Cornelius Low House

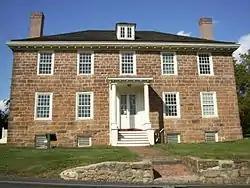
Cornelius Low House in 2008

The Cornelius Low House, historically known as Ivy Hall, is a Georgian manor in Piscataway of Middlesex County, New Jersey, United States. It was built in 1741 at Raritan Landing. The stone house was added to the National Register of Historic Places on May 27, 1971, for its significance in architecture. The house currently holds the Cornelius Low House/Middlesex County Museum.